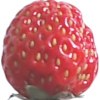
Label: strawberry